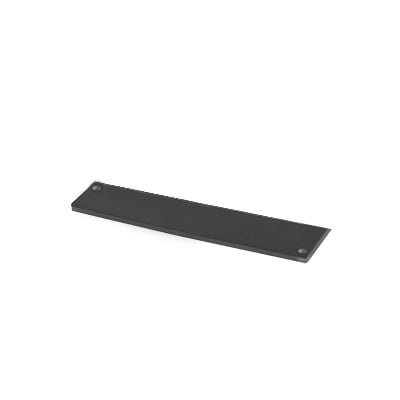
PROMETAG / Tag Cerámico RFID / Ultra Pequeño / Adherible / Compatible con PRO12RF
ACCESSPRO PRO-ME-TAG Ver ficha técnica Escríbenos por WhatsApp
Brand: ACCESSPRO
Category: Home & Garden > Business & Home Security > Security Safe Accessories > RFID Covers